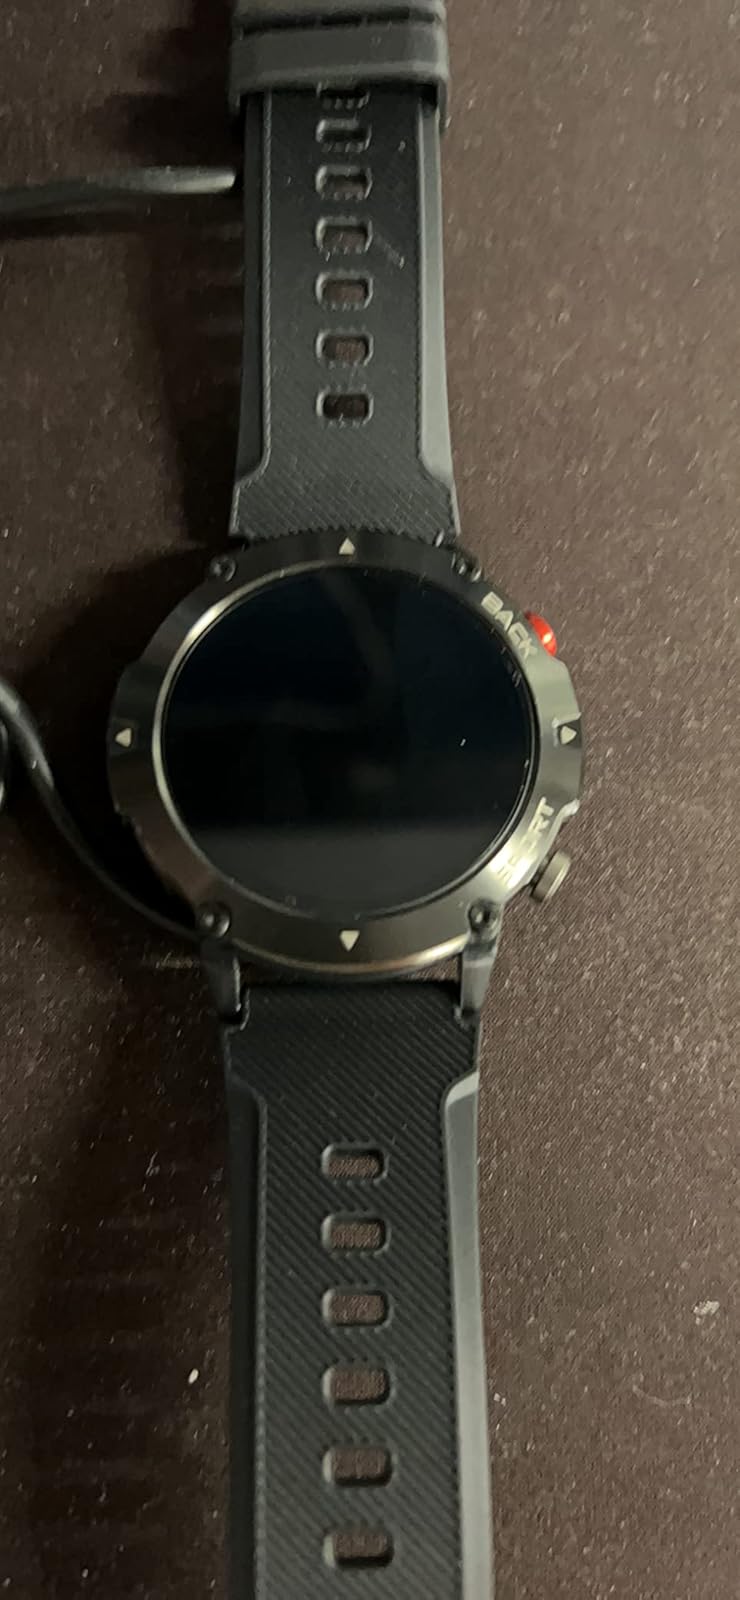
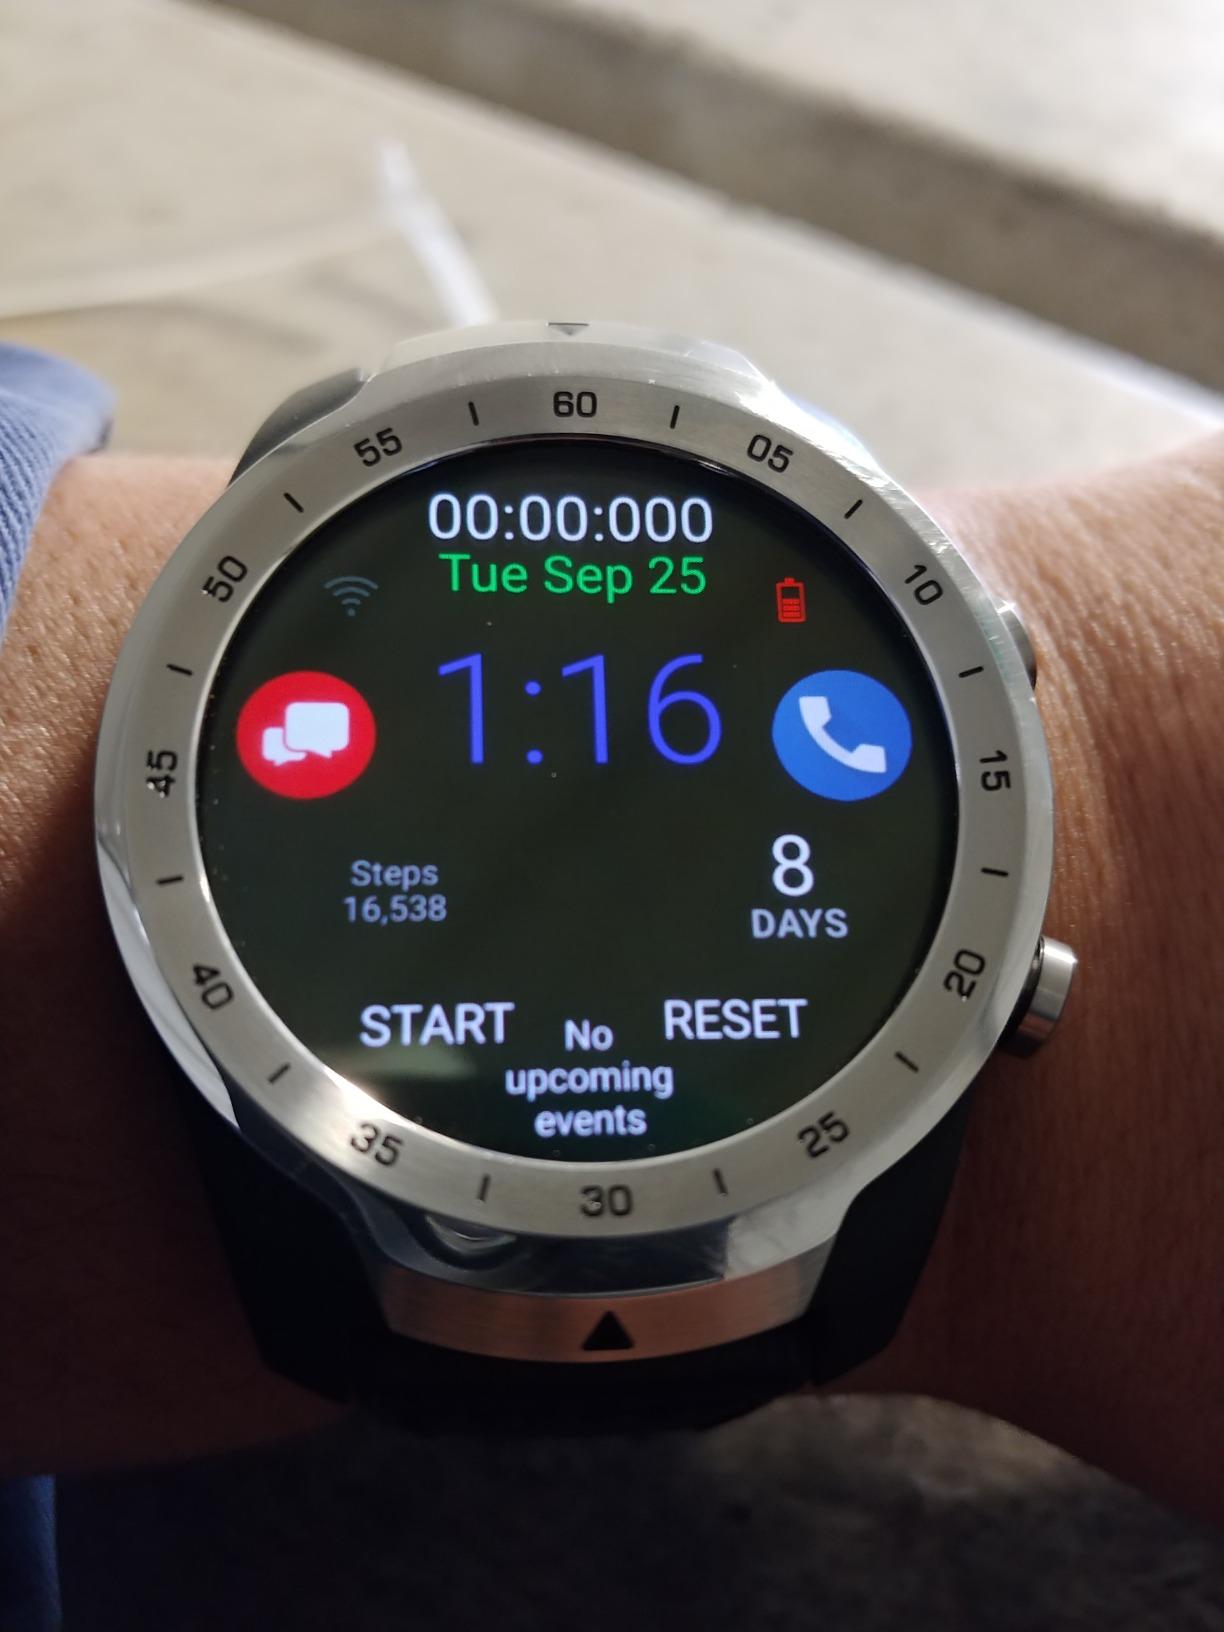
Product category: smartwatch
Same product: no